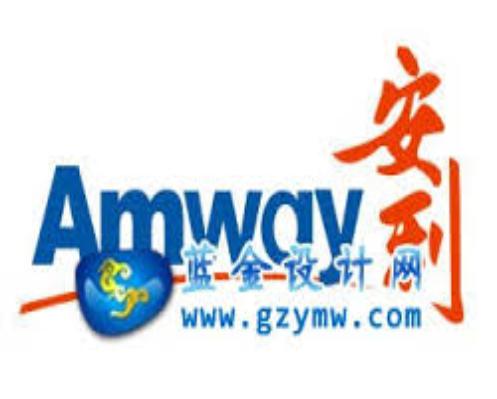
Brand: ANLI
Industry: Others